Babatunde Adetokunbo Sofoluwe

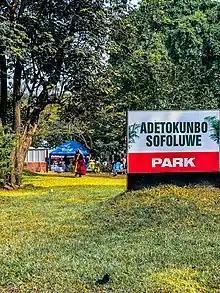
A Park in the University of Lagos named after Adetokunbo Sofoluwe

He obtained a Bachelor of Science (BSc) degree in mathematics from the University of Lagos in 1973. He obtained the Commonwealth Scholarship award to study at the University of Edinburgh, Scotland where he graduated with a Master of Science (MSc) degree in 1975 and a doctorate in 1981.